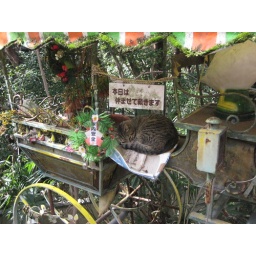
Striped cat in swan wagon